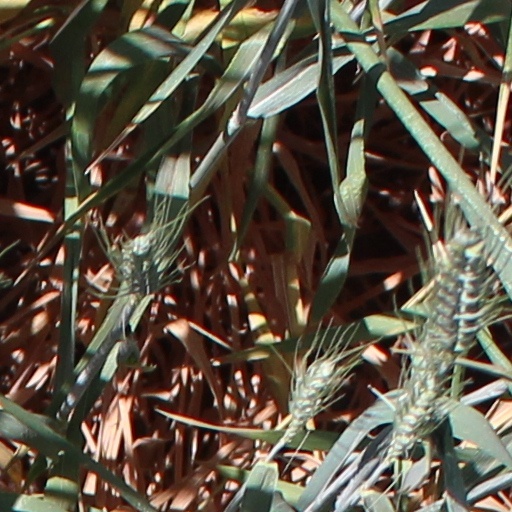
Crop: wheat